Toyota Corolla Verso

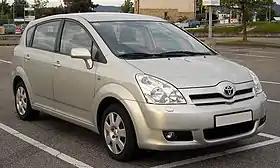
Toyota Corolla Verso (AUR10, Germany)

The Toyota Corolla Verso is a car produced by the Japanese carmaker Toyota between 2001 and 2010. A compact MPV, the first-generation Corolla Verso sold in Toyota Motor Europe was a rebadged Japanese domestic market second-generation Corolla Spacio (E120), which was first released in Japan in May 2001. The second-generation model became a separate model in March 2004, based on the second-generation Avensis (T250), until production ceased in February 2010, and production of its replacement, the Verso, began.